Platinum Jubilee of Elizabeth II

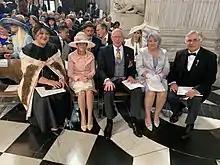
Left to right: Governor-General of New Zealand Dame Cindy Kiro; Linda McMartin, spouse of David Hurley; Governor-General of Australia David Hurley; Governor General of Canada Mary Simon, and Simon's spouse, Whit Fraser at St Paul's Cathedral, London, for the Service of Thanksgiving for the Platinum Jubilee of Queen Elizabeth II on 3 June 2022

For the first time, jubilee beacons were lit in every capital city of each Commonwealth country.